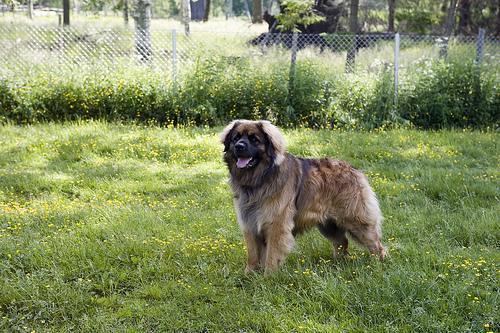
leonberger